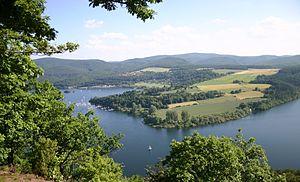
Edersee est un lac de barrage situé près d'Edertal, dans l'arrondissement de Waldeck-Frankenberg en Hesse, Allemagne. Il est créé par le barrage d'Edersee.